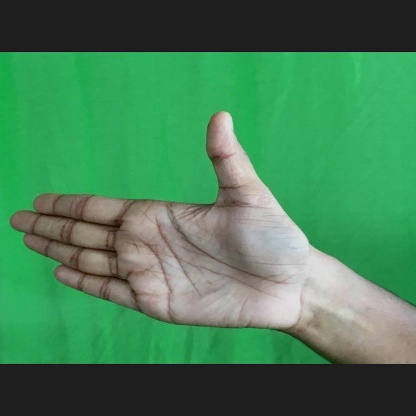
Mudra: Ardhachandran